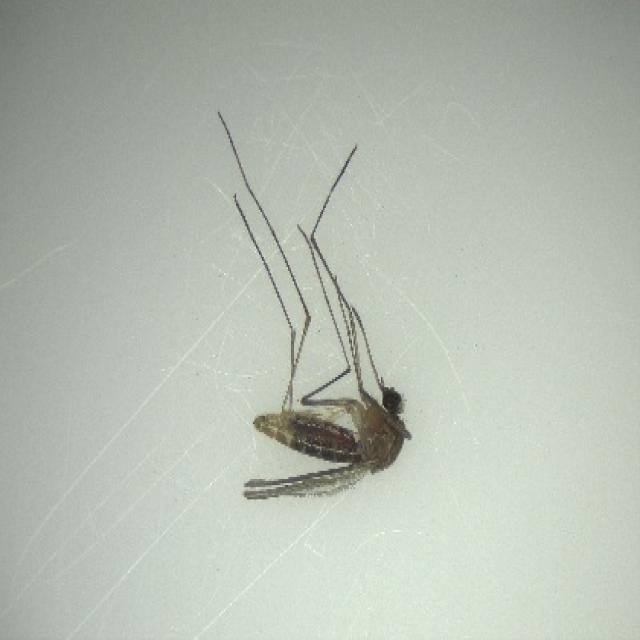
Species: culex_pipiens